Sabre of Charlemagne

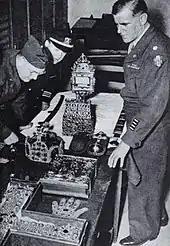
Examination of the Imperial regalia in the Wiener Nationalbank at their return in 1946.

The sabre is possibly of Eastern European type and most likely dates to the first half of the 10th century.